Seattle Sounders (1974–1983)

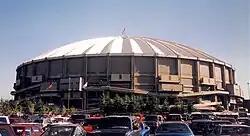
The Kingdome, the home venue of the Sounders from 1976 to 1983

Frank and Vince Coluccio bought a majority stake in the Sounders franchise in 1979. In January 1983, the Coluccios sold 75 percent of the franchise to former National Football League player and businessman Bruce Anderson and REI executive Jerry Horn, who split the shares in half; an offer to sell the team to Bud Greer for $5.8 million was rejected so the Coluccios could retain control of the Sounders. Anderson immediately announced the firing of head coach Alan Hinton, stating that the "style of play [was] not what we want to present". The team adopted a new logo, colors, and theme song as part of an "Americanization" campaign led by Anderson, which was poorly received by fans. Horn later resigned from the team's board of directors in June and sold his shares to the Coluccios, who regained majority control; Anderson resigned as team president at the same time and sold his remaining shares in August as the NASL dispatched mediators to settle the dispute between owners. Former players Jack Brand and Roger Davies had also filed lawsuits seeking unpaid wages from their terminated contracts.